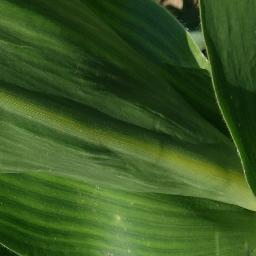
Label: Corn___healthy